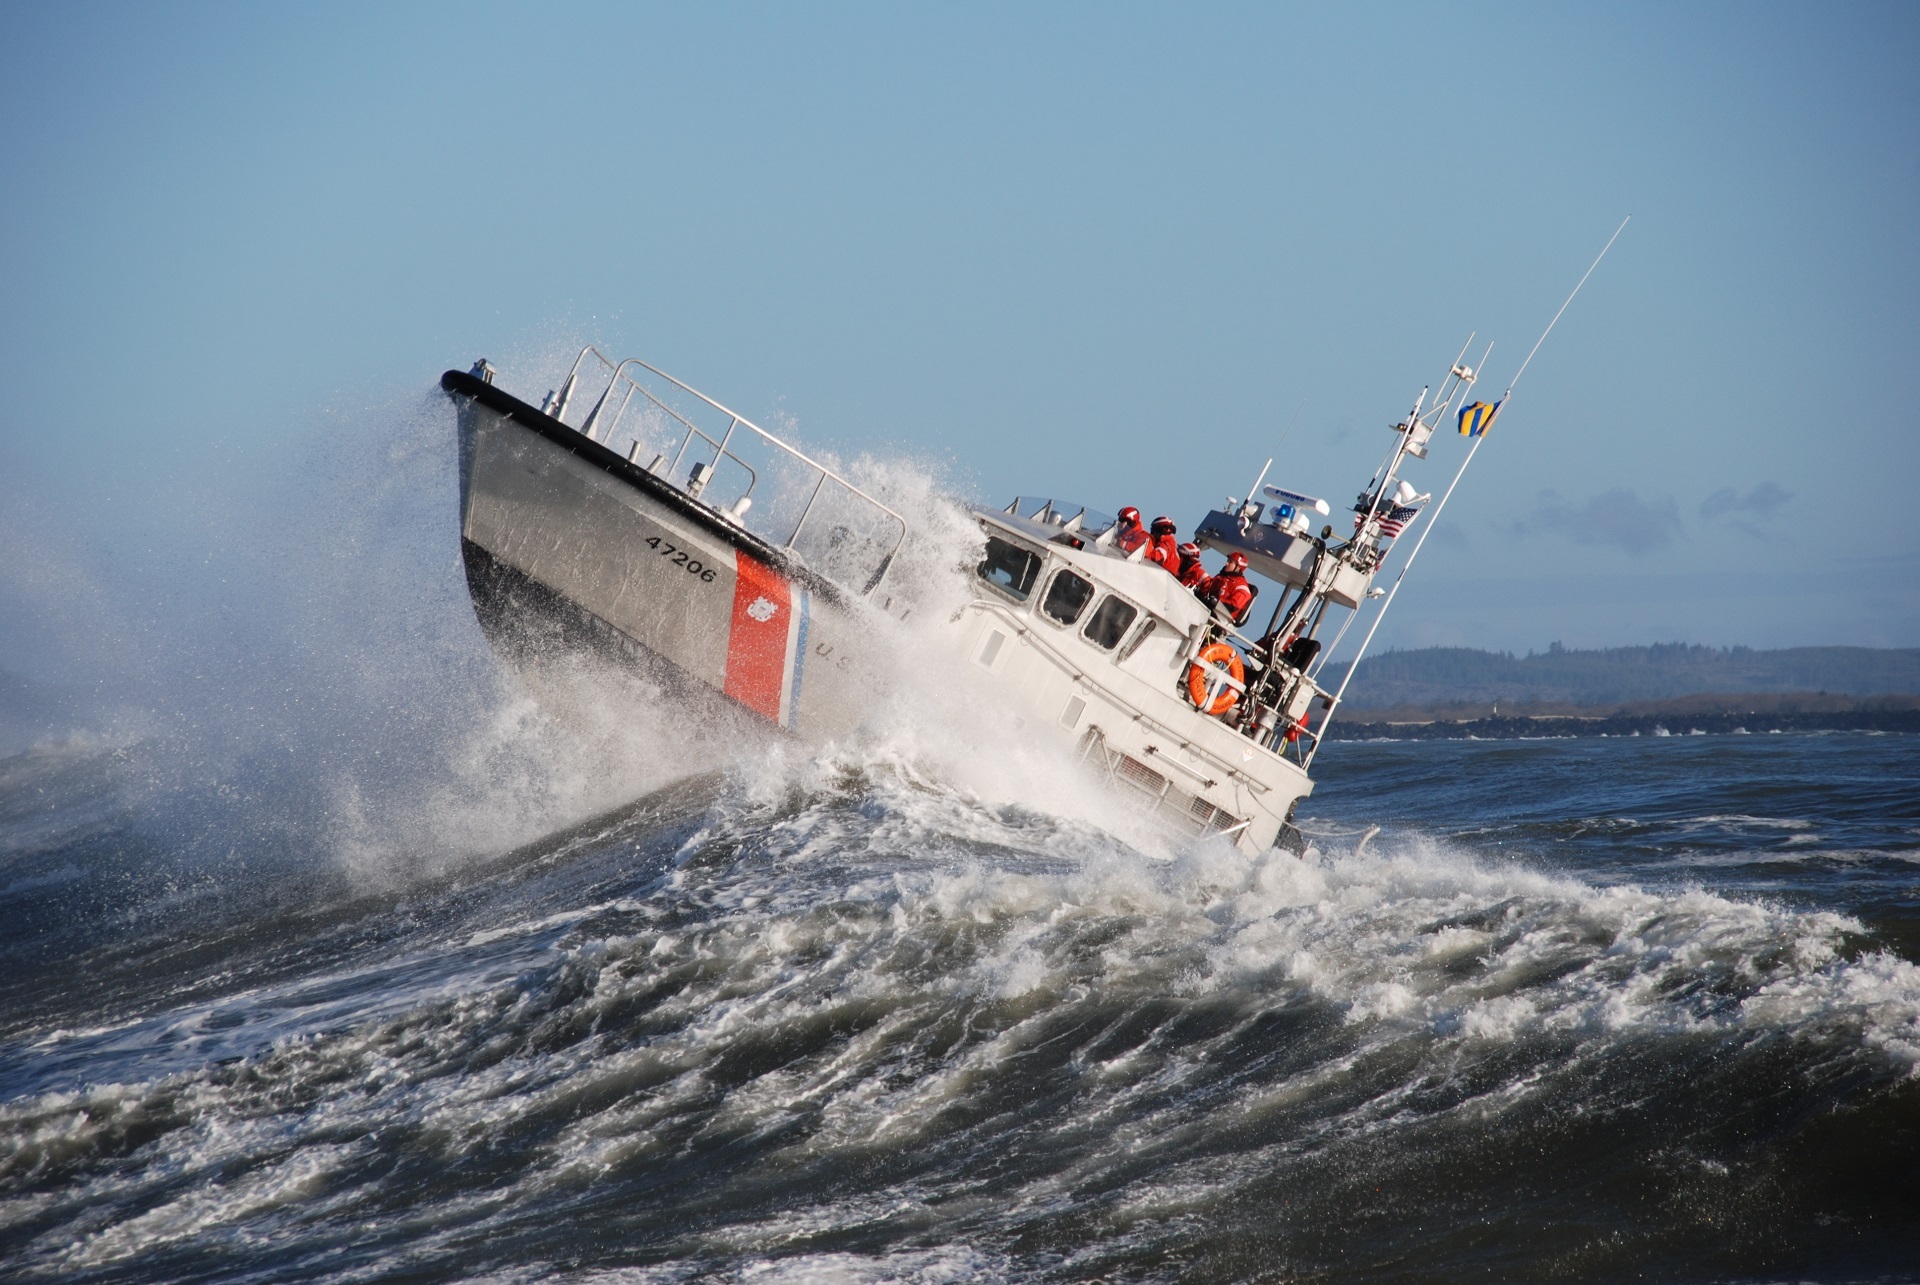
sea, coast, water, ocean, boat, wave, wind, ship, military, surf, vessel, vehicle, sailing, usa, training, arctic, waves, nautical, boating, safety, school, navigation, watercraft, rescue, fishing vessel, coast guard, motor lifeboat, wind wave, first response